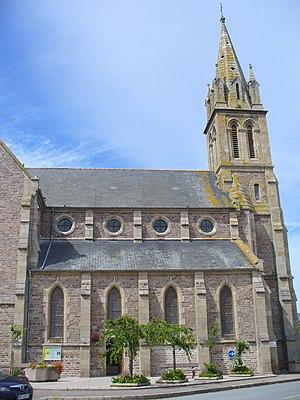
La liste des églises des Côtes-d'Armor recense de la manière la plus complète possible les églises, cathédrales et basiliques situées dans le département français des Côtes-d'Armor.
Plévenon [plevnɔ̃] est une commune française située dans le département des Côtes-d'Armor en région Bretagne. La commune est surtout connue pour le site naturel du Cap Fréhel et le site historique du Fort la Latte.